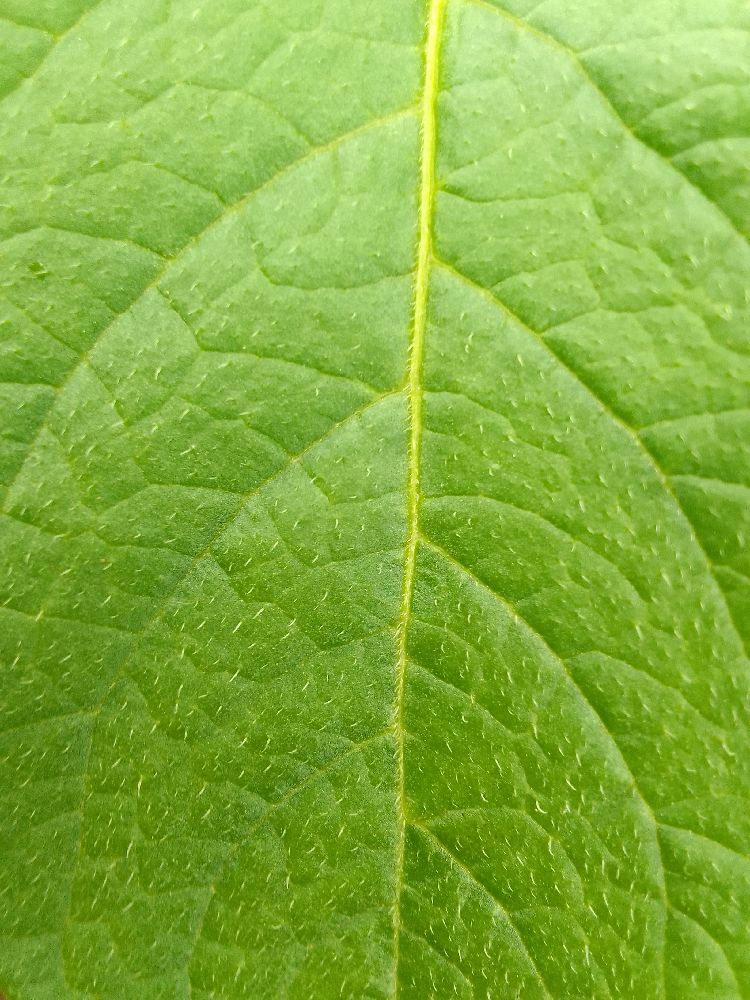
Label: Healthy